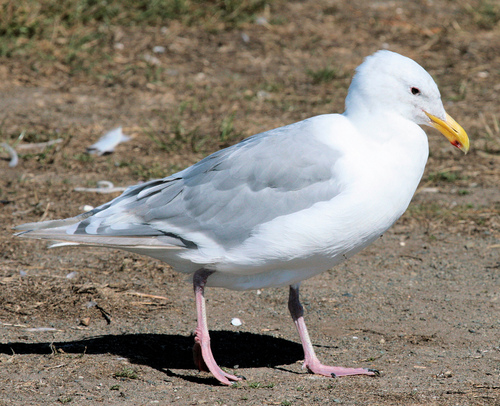
the bird has pink tarsus and a curved bill that is yellow.
this bird has a white body, grey wings, a large orange bill, and pink webbed feet.
white with grey wings, the bill is long and yellow, and the feet are pink.
a bird with a medium downward curved yellow bill, gray wings and white body.
this large bird has thick white feathers a stout downward curved yellow beak.
this particular bird has a white belly and breast and gray secondaries
this bird has wings that are grey and has a white belly
this bird is grey with white and has a long, pointy beak.
white bird with yellow blunt beak, webbed feet grey wings.
a large white bird, with grey wings, and webbed feet.
Species: Glaucous Winged Gull